City Park, Launceston

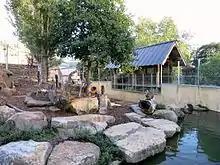
Monkey enclosure

Launceston City Park is a park in Launceston, Tasmania, Australia. Established in the 1820s by the Launceston Horticultural Society and handed over to the Launceston City Council in 1863. It is now an important part of cultural life in Launceston and also a heritage park.